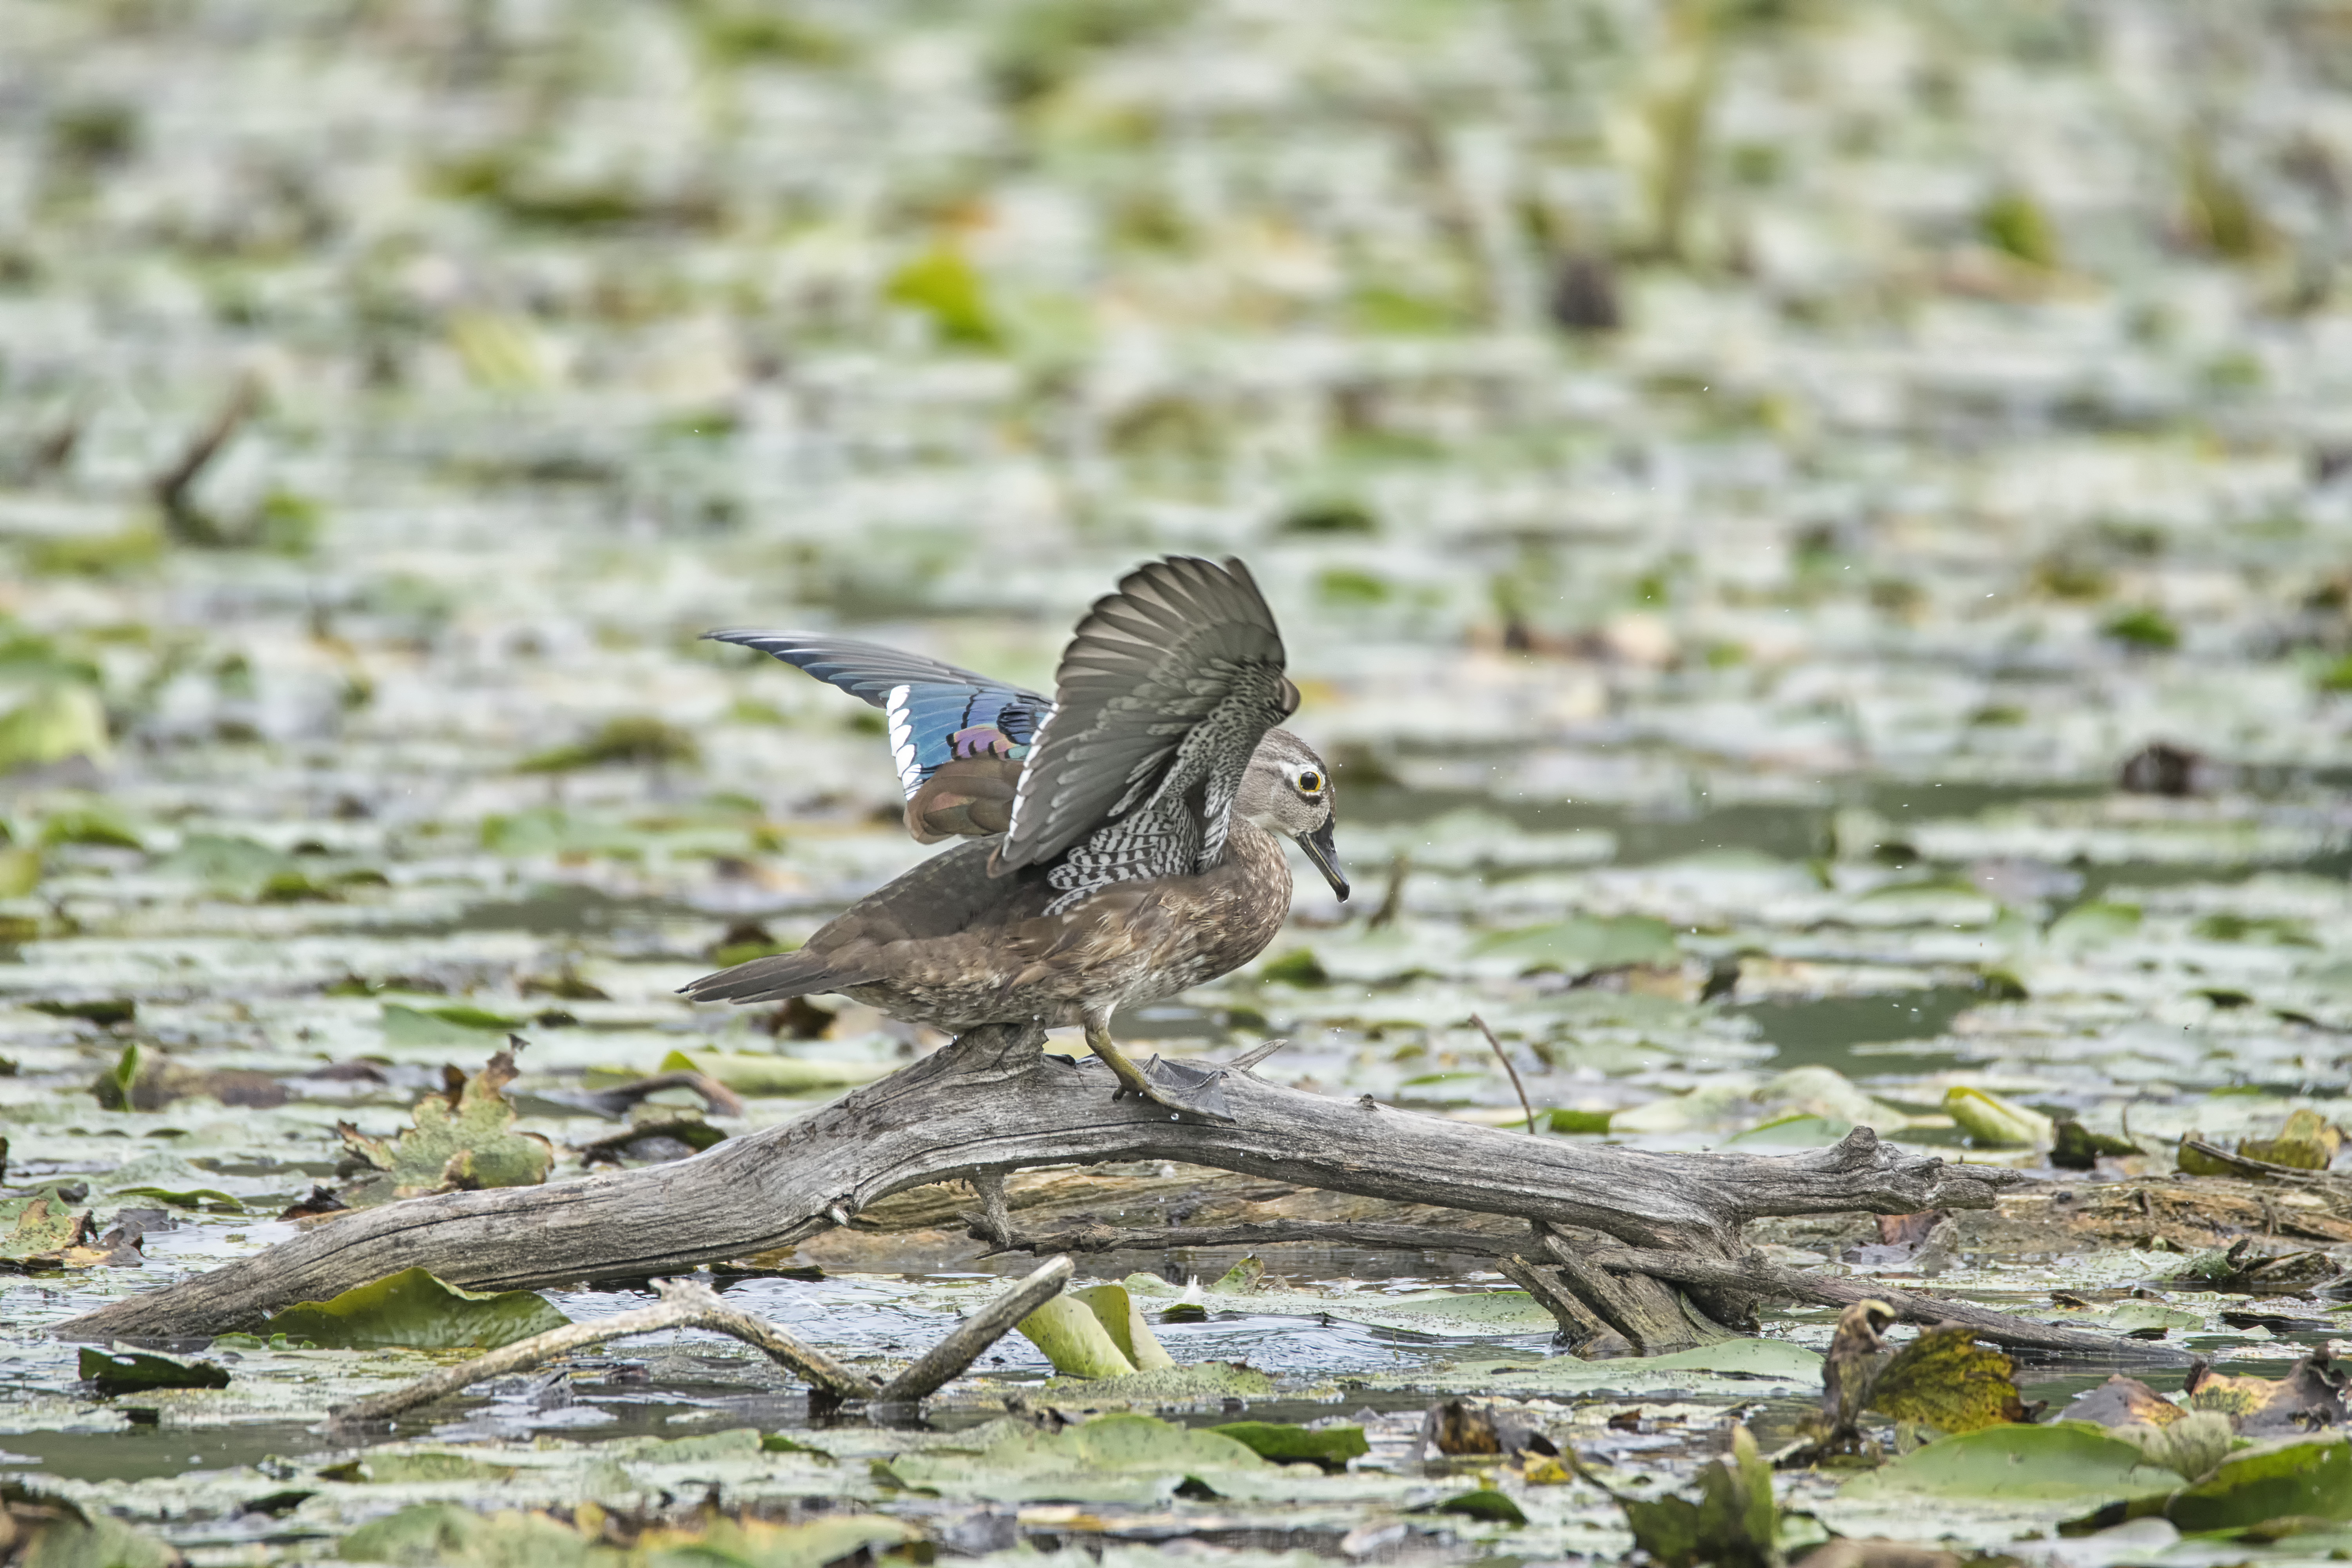
nature, bird, wood, wildlife, fauna, duck, canada, vertebrate, sparrow, quebec, canard, shorebird, sherbrooke, oiseau, branchu, perching bird